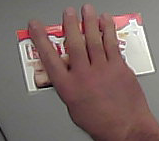
Product: kinder_chocolate